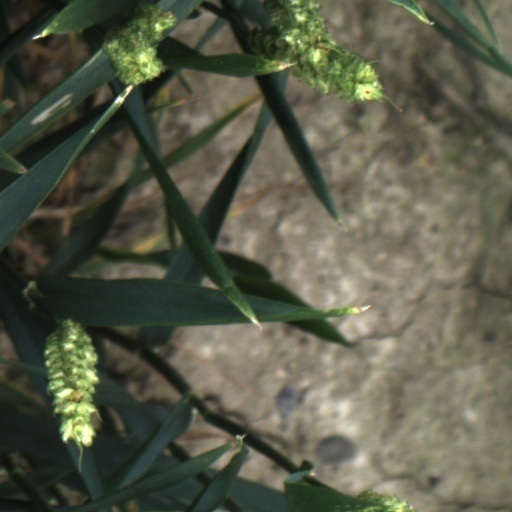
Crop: wheat